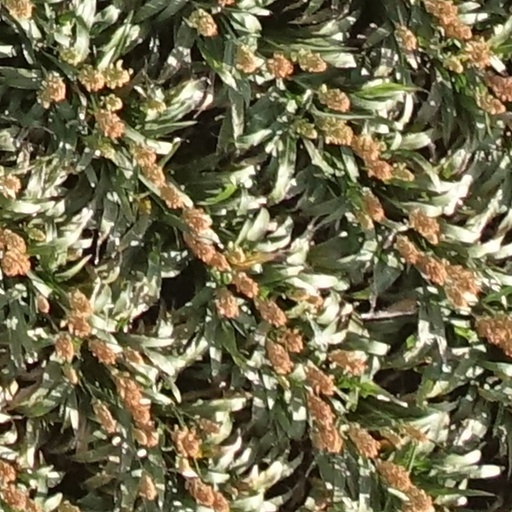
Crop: sorghum